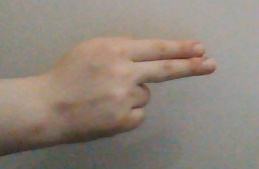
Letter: ain